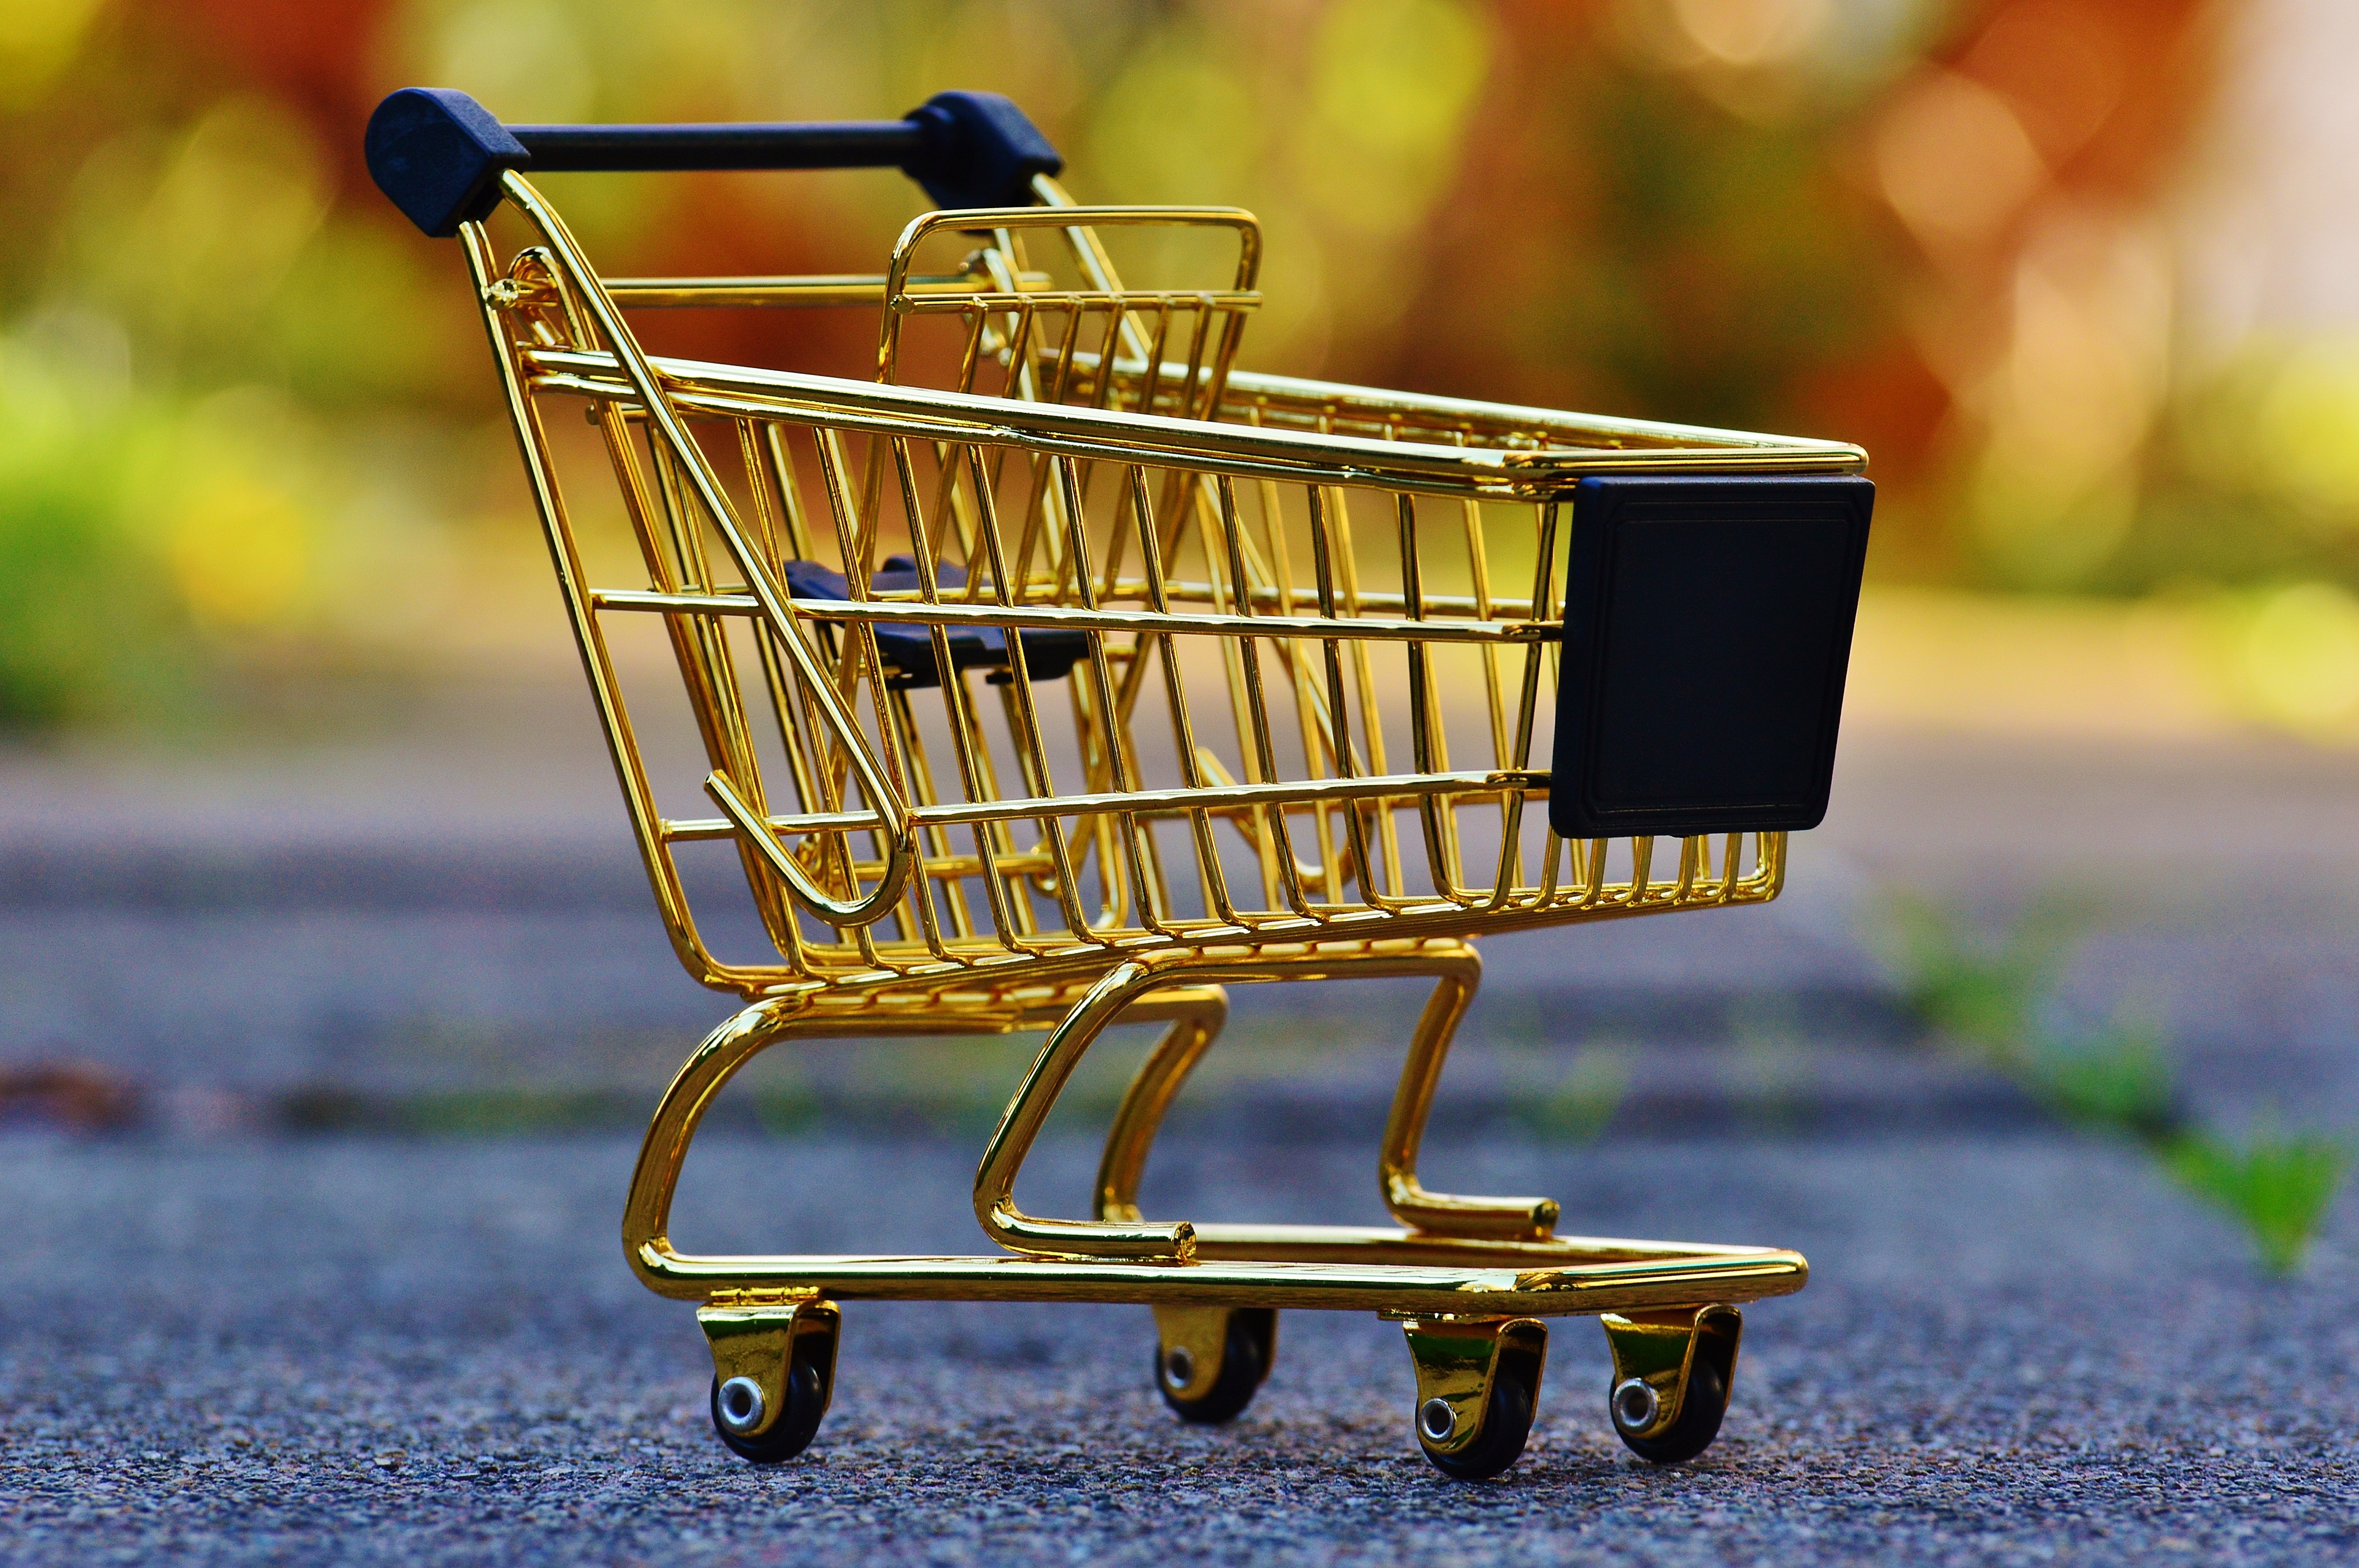
cart, trolley, transport, food, vehicle, metal, business, shopping, furniture, product, wheels, supermarket, candy, trolleys, list, purchasing, shopping cart, shopping list, shopping basket